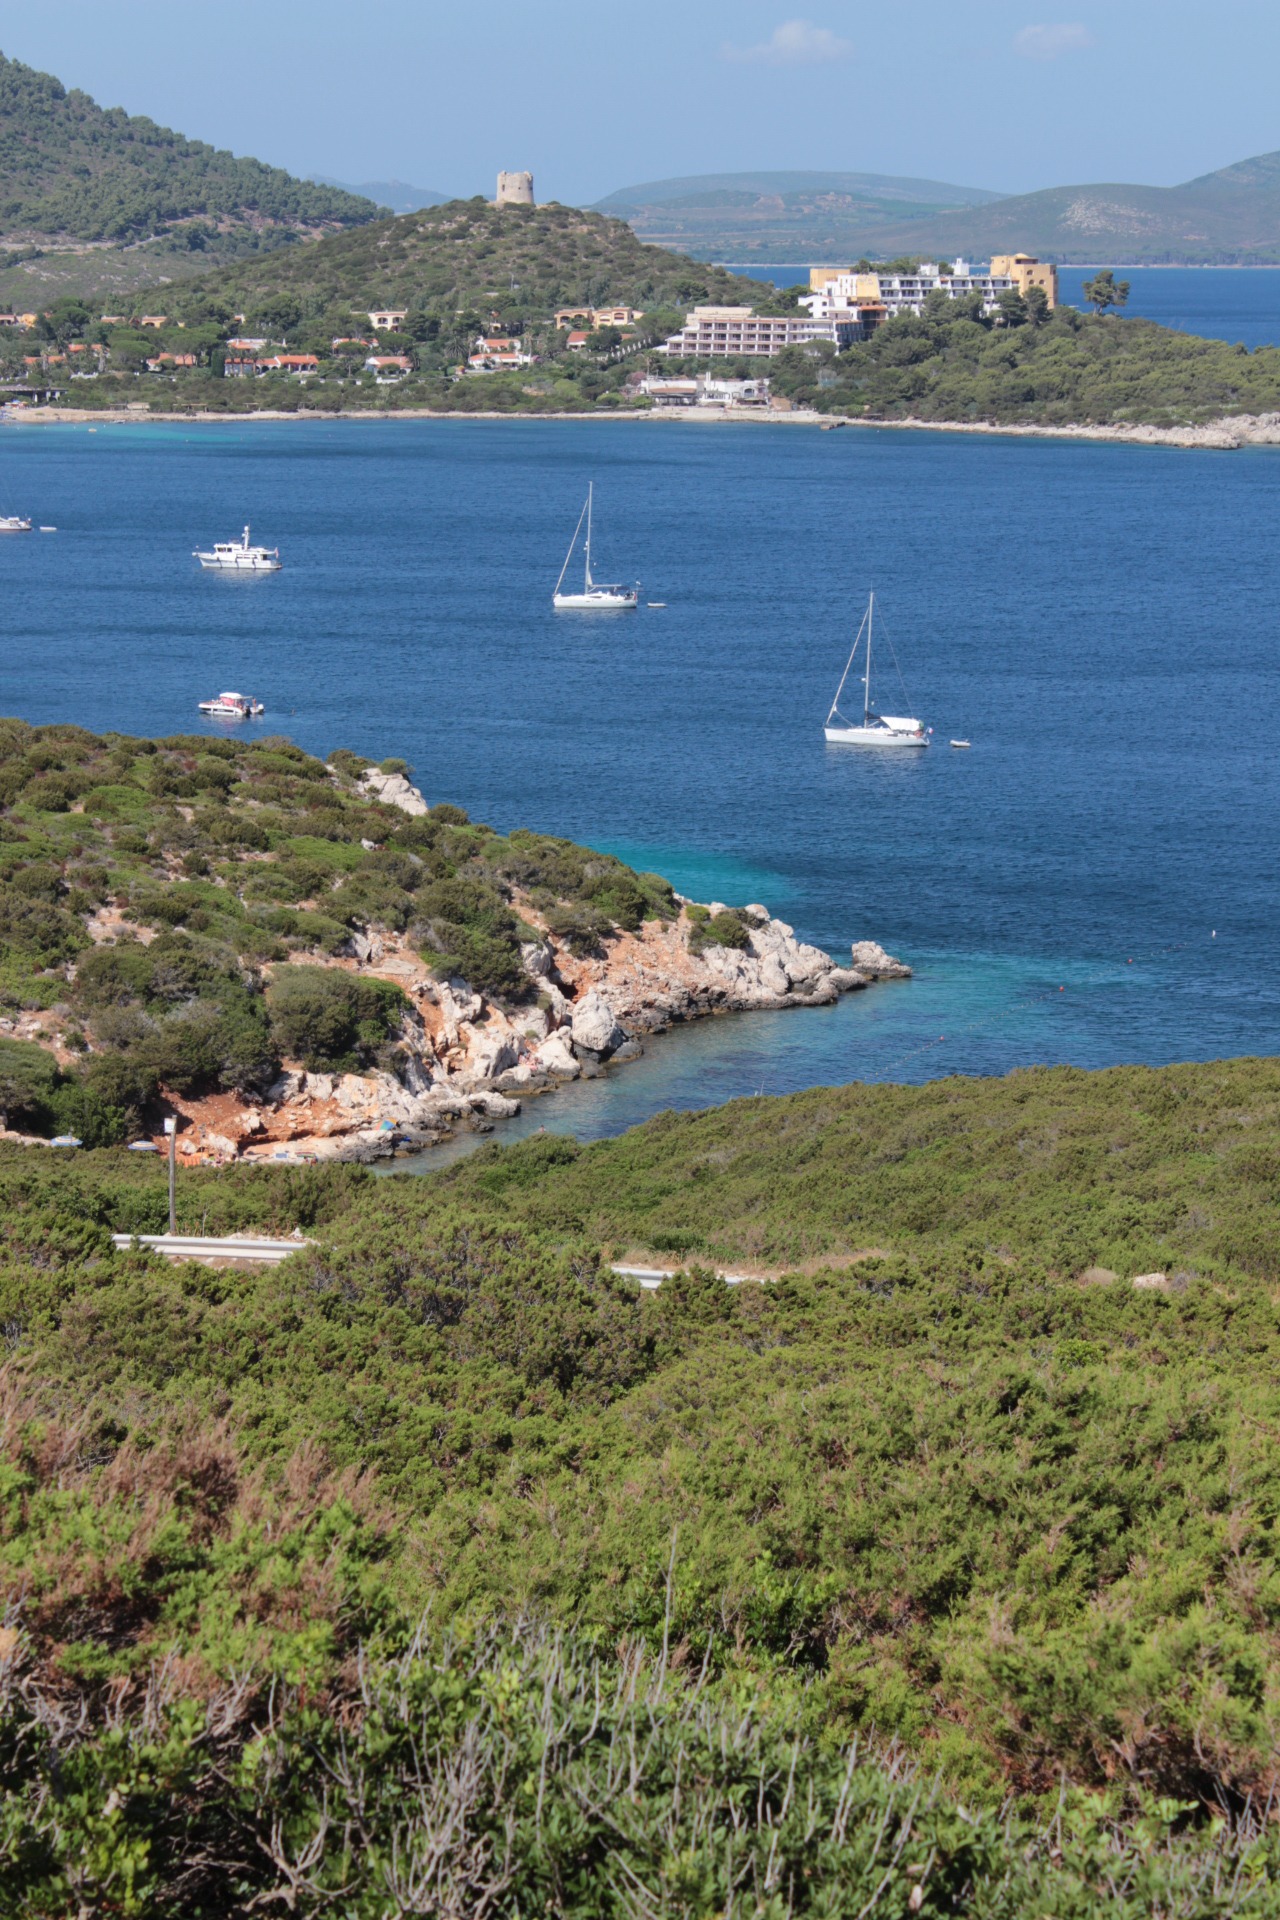
beach, sea, coast, ocean, shore, cliff, cove, bay, reservoir, terrain, body of water, gulf, loch, cape, sardinia, geographical feature, porto conte